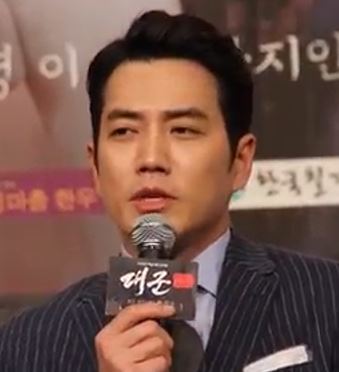
จู ซัง-อุก

infobox person
|image = 주상욱.jpg
|occupation = นักแสดง
| years_active = 1998–present
| agent = HB EntertainmentWill Entertainment
| children = 1
จู ซัง-อุก (; เกิด 18 กรกฎาคม 1978) เป็นนักแสดงชาวเกาหลีใต้ เขาเป็นที่รู้จักกันเป็นอย่างดีจากบทบาทในละครเรื่อง "ศึกแค้น สงครามชีวิต", ละครเกี่ยวกับการแพทย์เรื่อง "ฟ้าส่งผมมาเป็นหมอ", ละครแนวโรแมนติกคอมเมดี้เรื่อง "เล่ห์รักยัยตัวร้าย", "ศัลย์ใจให้เธอรัก" และละครที่เกี่ยวกับกระบวนการอาชญากรรมเรื่อง "Special Affairs Team TEN"
== ชีวิตส่วนตัว ==
จู ซัง-อุก และนักแสดงสาว ชา เย-รย็อน ออกเดทกันตั้งแต่เดือนมีนาคม 2016 และแต่งงานกันในเดือนพฤษภาคม 2017 ชาประกาศว่าเธอกำลังตั้งครรภ์ลูกคนแรกของพวกเขาในเดือนธันวาคม 2017 พวกเขามีลูกสาวคนหนึ่งเมื่อวันที่ 31 กรกฎาคม 2018
== อ้างอิง ==
หมวดหมู่:นักแสดงชายชาวเกาหลีใต้
หมวดหมู่:นักแสดงละครโทรทัศน์ชาวเกาหลีใต้
หมวดหมู่:นักแสดงภาพยนตร์ชาวเกาหลีใต้
หมวดหมู่:นักแสดงชายจากโซล